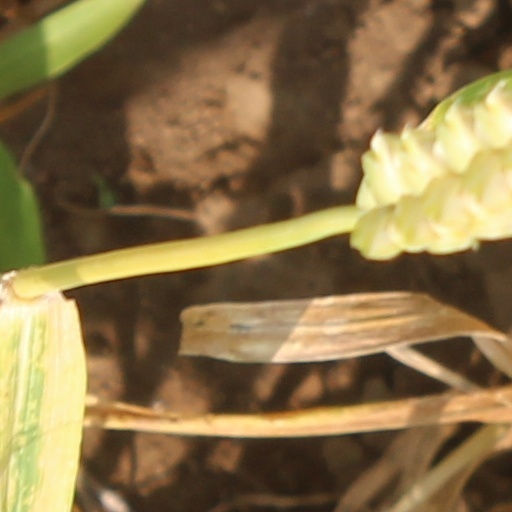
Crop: wheat